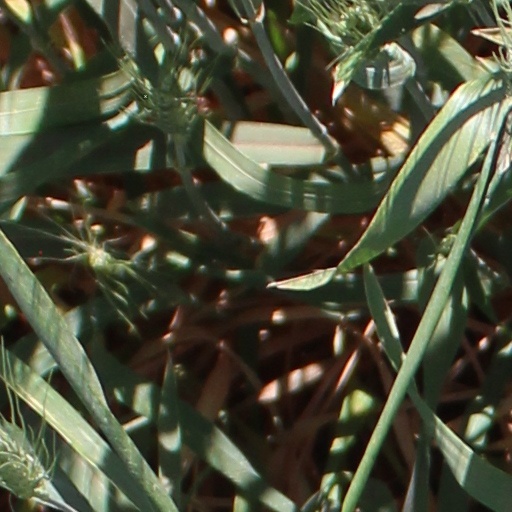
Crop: wheat